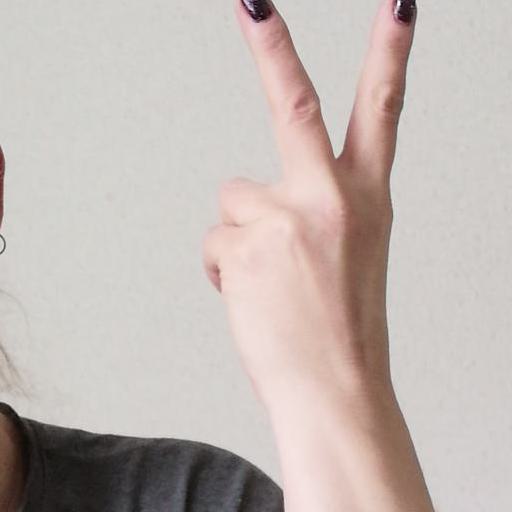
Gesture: peace_inverted